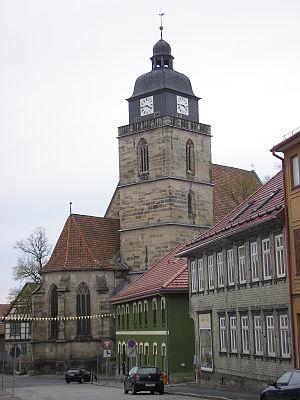
Eisfeld est une ville allemande de l'arrondissement de Hildburghausen, en Thuringe.